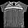
Label: T - shirt / top